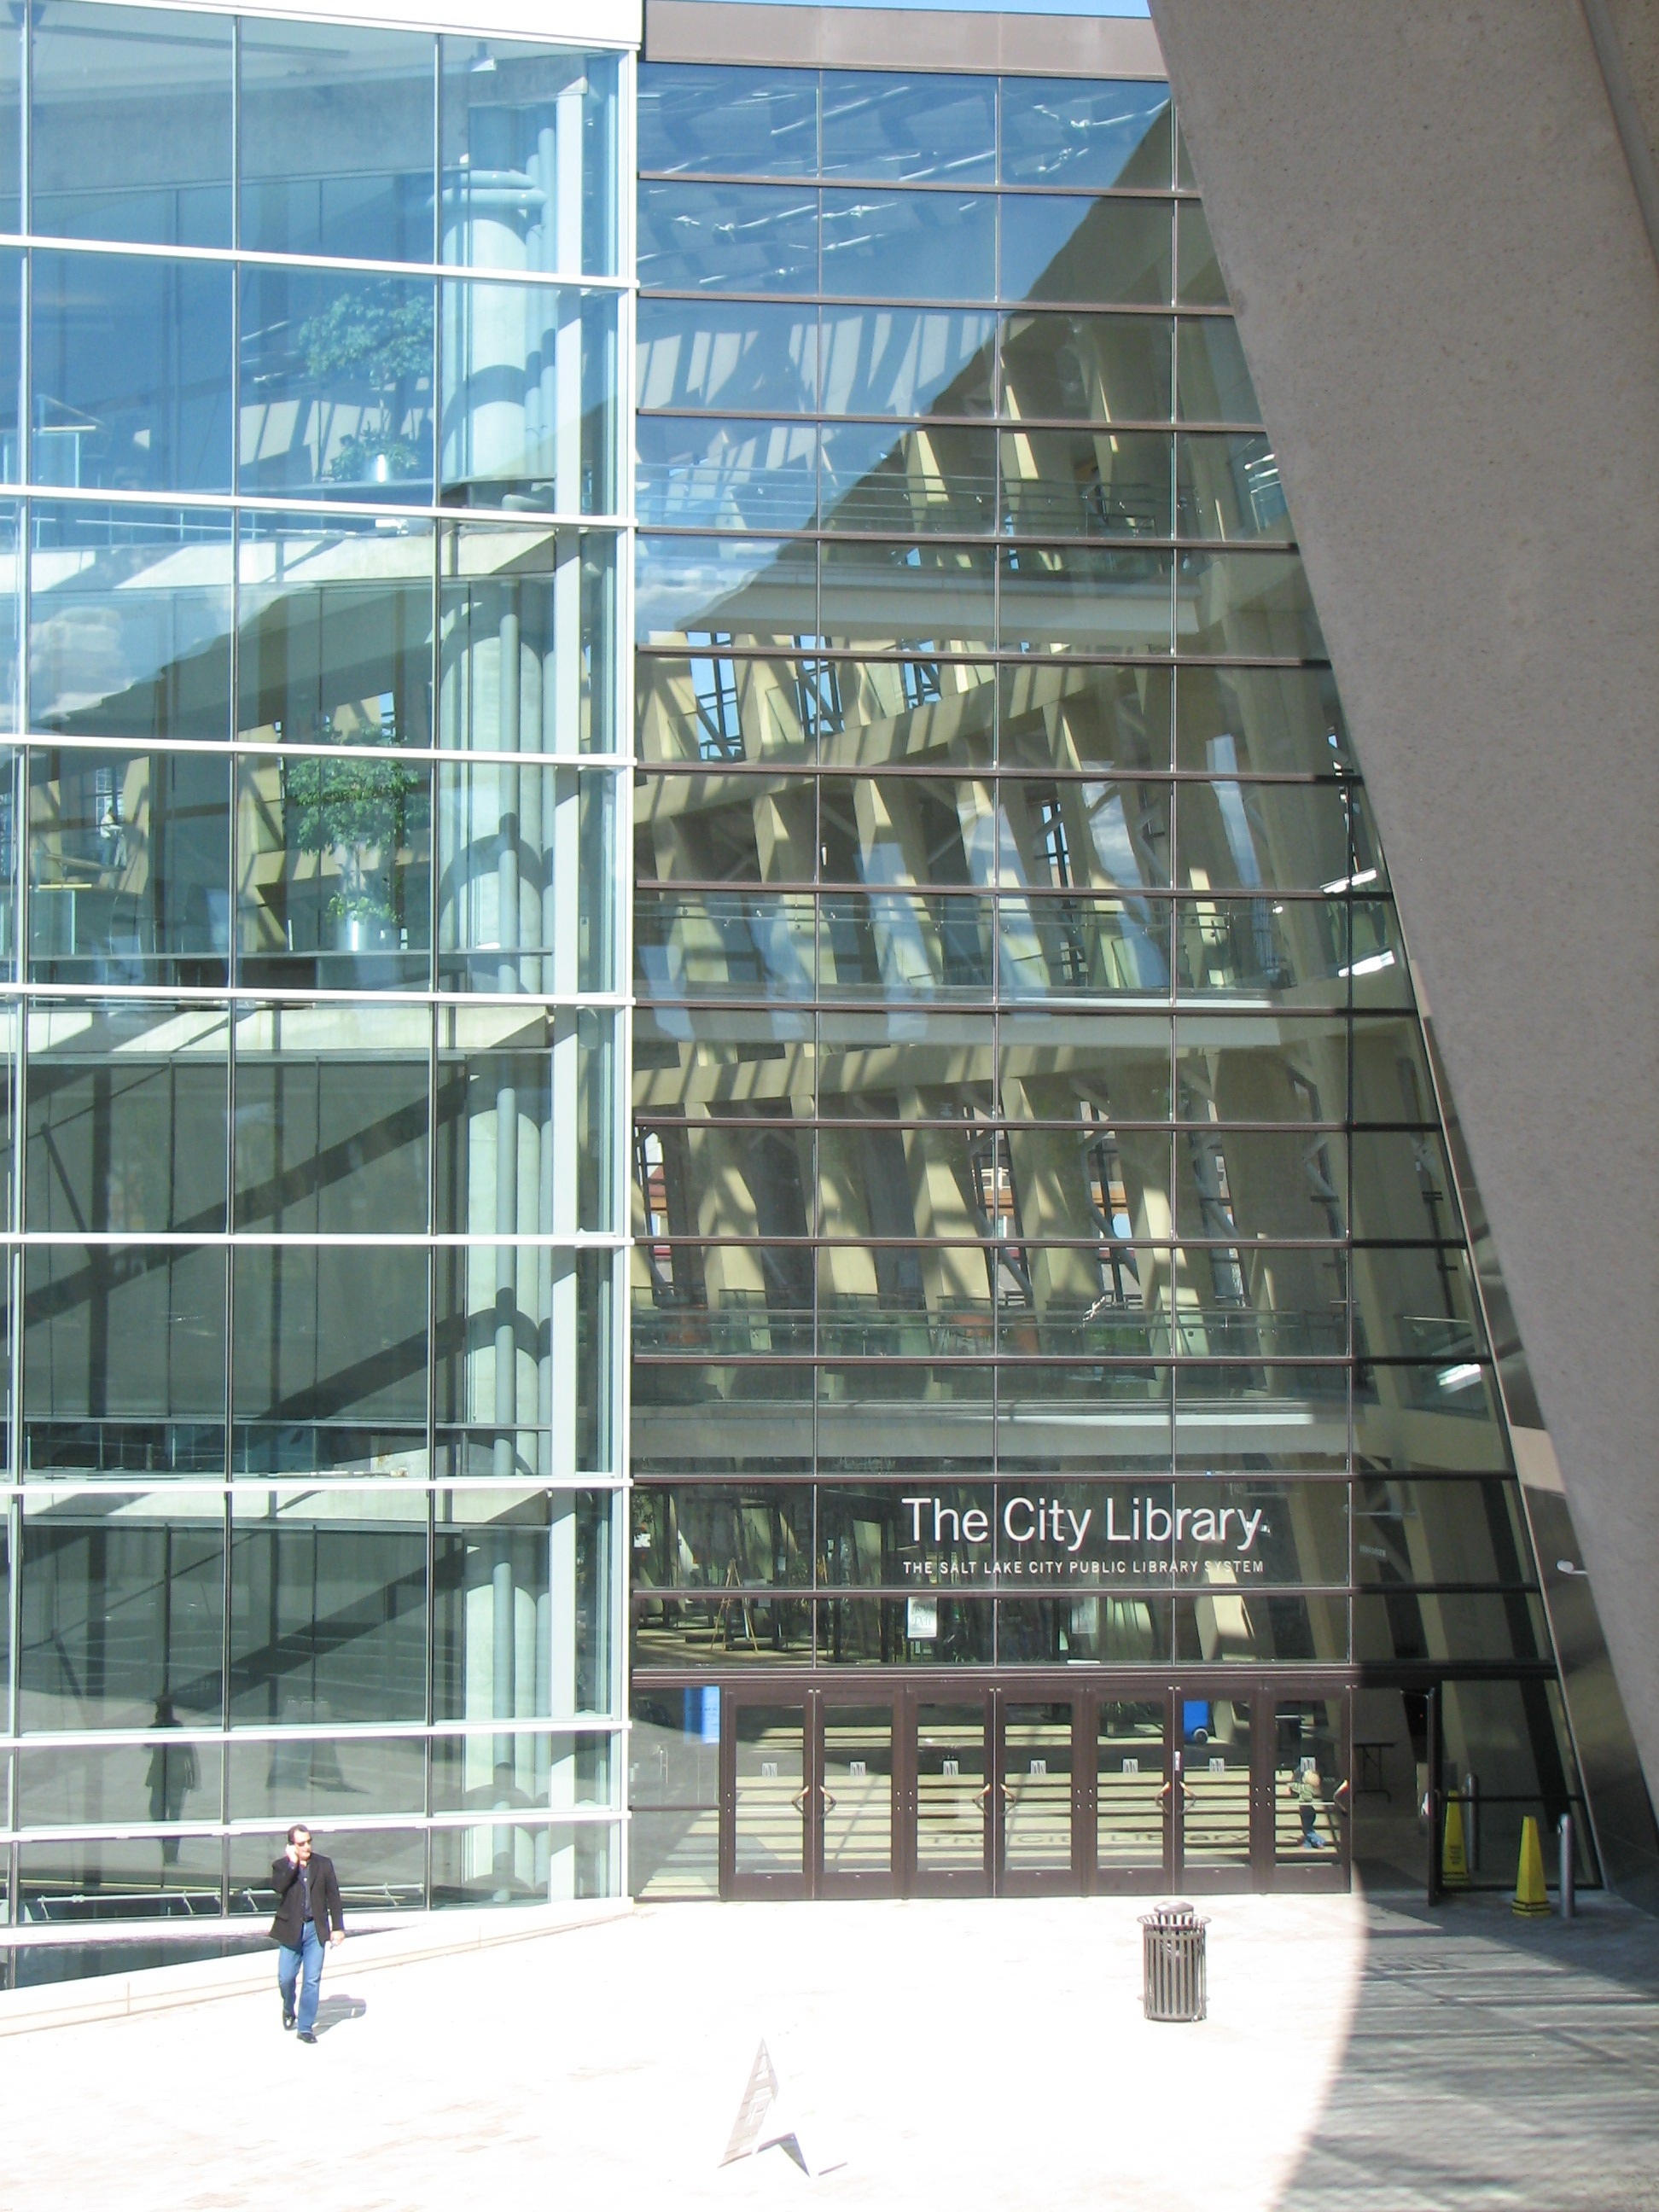
architecture, structure, window, glass, building, skyscraper, facade, exterior, apartment, tower block, library, commercial building, headquarters, metropolis, condominium, salt lake city, public library, daylighting, urban design, metropolitan area, mixed use, corporate headquarters